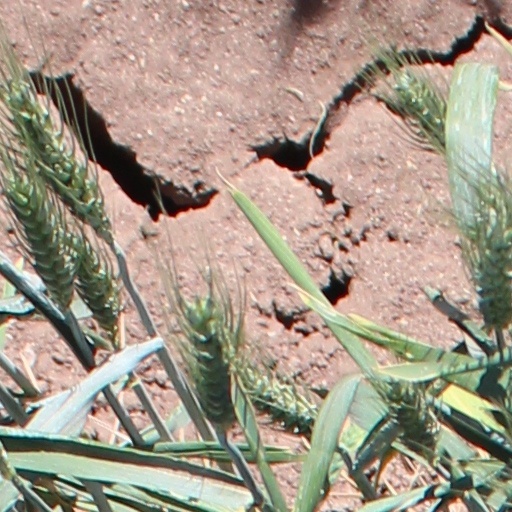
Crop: wheat